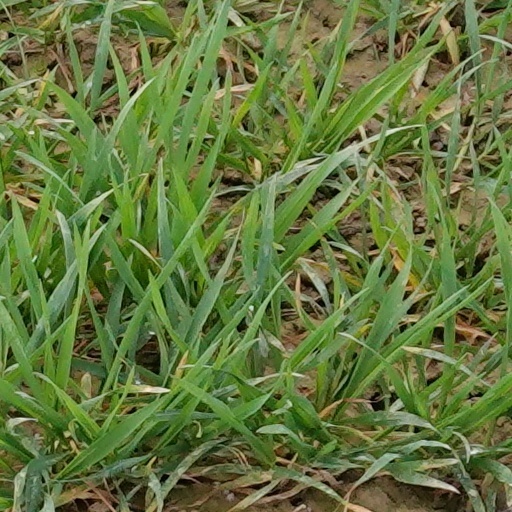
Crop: wheat